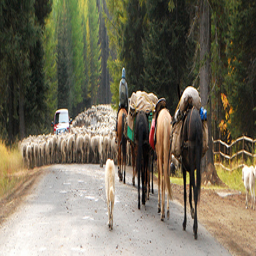
A man on a horse with several pack horses and a dog behind a very large flock of sheep on the road
A man, two dogs and three horses herding a large flock of sheep.
A sheepherder riding a brown horse with several horses trailing.
A herd of animals are covering the entire road.
A large herd of sheep walking down a road followed by a man and a few horses.